Administrative divisions of Arkhangelsk Oblast

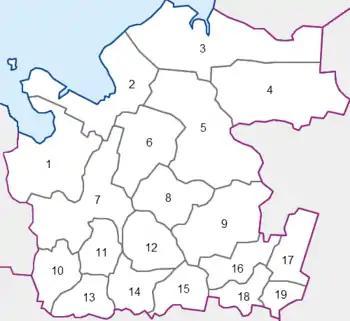
Administrative districts of Arkhangelsk Oblast. The numbers denote the following districts: 1- Onezhsky, 2 - Primorsky, 3 - Mezensky, 4 - Leshukonsky, 5 - Pinezhsky, 6 - Kholmogorsky, 7 - Plesetsky, 8 - Vinogradovsky, 9 - Verkhnetoyemsky, 10 - Kargopolsky, 11 - Nyandomsky, 12 - Shenkursky, 13 - Konoshsky, 14 - Velsky, 15 - Ustyansky, 16 - Krasnoborsky, 17 - Lensky, 18 - Kotlassky, 19 - Vilegodsky. Solovetsky District is shown as an unnumbered island. Novaya Zemlya District is not shown.

Most of the administrative districts of Arkhangelsk Oblast are municipally incorporated as municipal districts, and most of the cities and towns of oblast significance are municipally incorporated as urban okrugs. There are, however, several exceptions,